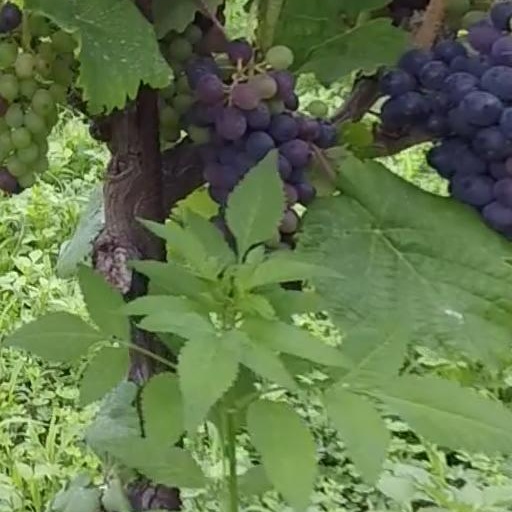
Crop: grape